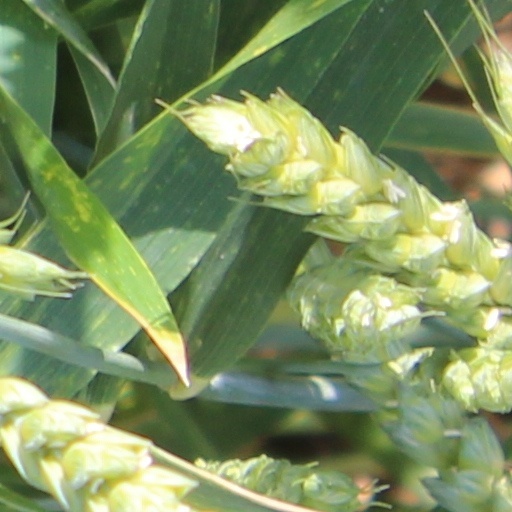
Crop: wheat